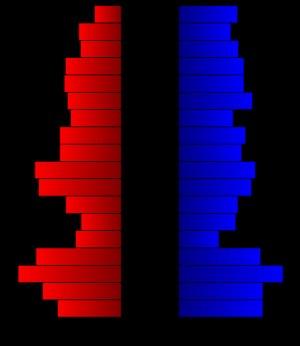
Le comté de Knox, en anglais : Knox County, est un comté situé au nord de l'État du Texas aux États-Unis. Fondé le 1ᵉʳ février 1858, son siège de comté est la ville de Benjamin. Selon le recensement des États-Unis de 2010, sa population est de 3 719 habitants. Le comté a une superficie de 2 215,5 km², dont 2 203 km² en surfaces terrestres. Il est nommé en l'honneur de Henry Knox, un général de la guerre d'indépendance américaine.